Operation Ramrod 16

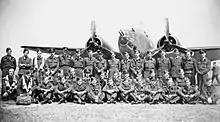

The twelve Venturas took off from RAF Methwold at in clear weather but after five minutes "Q-Queenie", flown by Sergeant A. G. Baker, turned back due to a fault with the escape hatch. The eleven remaining Venturas rendezvoused a few minutes later with the Spitfire escorts of the Coltishall Wing over RAF Coltishall nearer the coast. The Bostons of 464 Squadron also set off from Coltishall, flying much lower than the Venturas. Trent led the first six Venturas in a tight box formation, with the second group, led by Meakin, following. Thirteen fighter squadrons from 11 Group flying "Rodeo" 212 got their timing wrong and arrived at Vlissingen, to the south-west of Amsterdam, thirty minutes early, appearing on German radar and alerting the German fighter units. The Target Support Spitfire Mk IXbs of 122 Squadron and 453 Squadron RAAF were recalled at when at , west of Zandvoort.